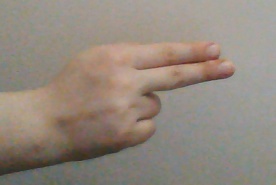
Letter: ain